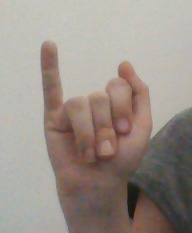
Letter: meem